Tottenham Hale

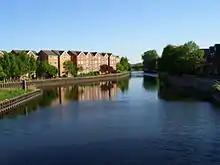
The River Lea as it flows through Tottenham Hale and past Heron Wharf.

Centred around Tottenham Hale station the area was formerly largely industrial in character with an emphasis on timber related products. The industrial sites have become large residential areas and a retail park. The retail park was looted and set alight in the 2011 England riots. Since then there have been a large-scale housing project constructed, and Haringey Council has formulated plans to redevelop the area.